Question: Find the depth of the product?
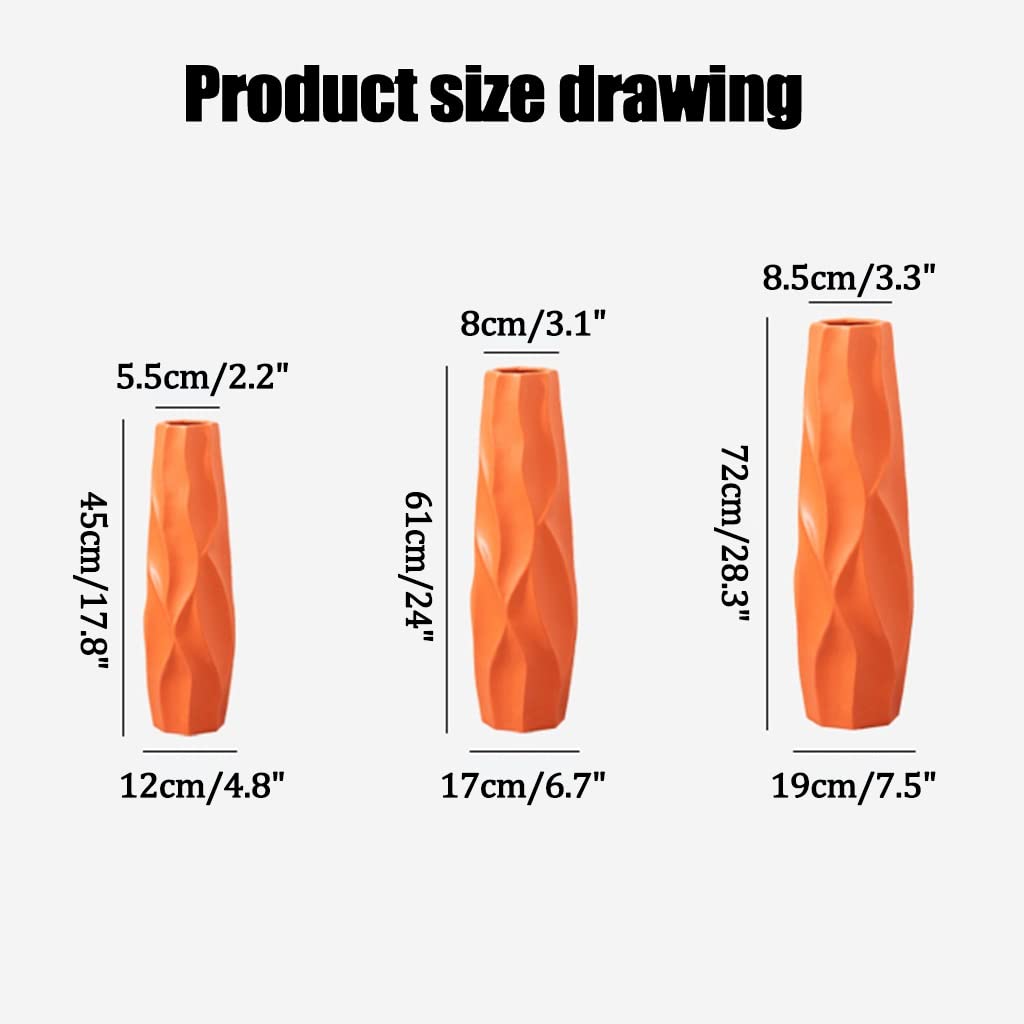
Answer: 17.0 centimetre